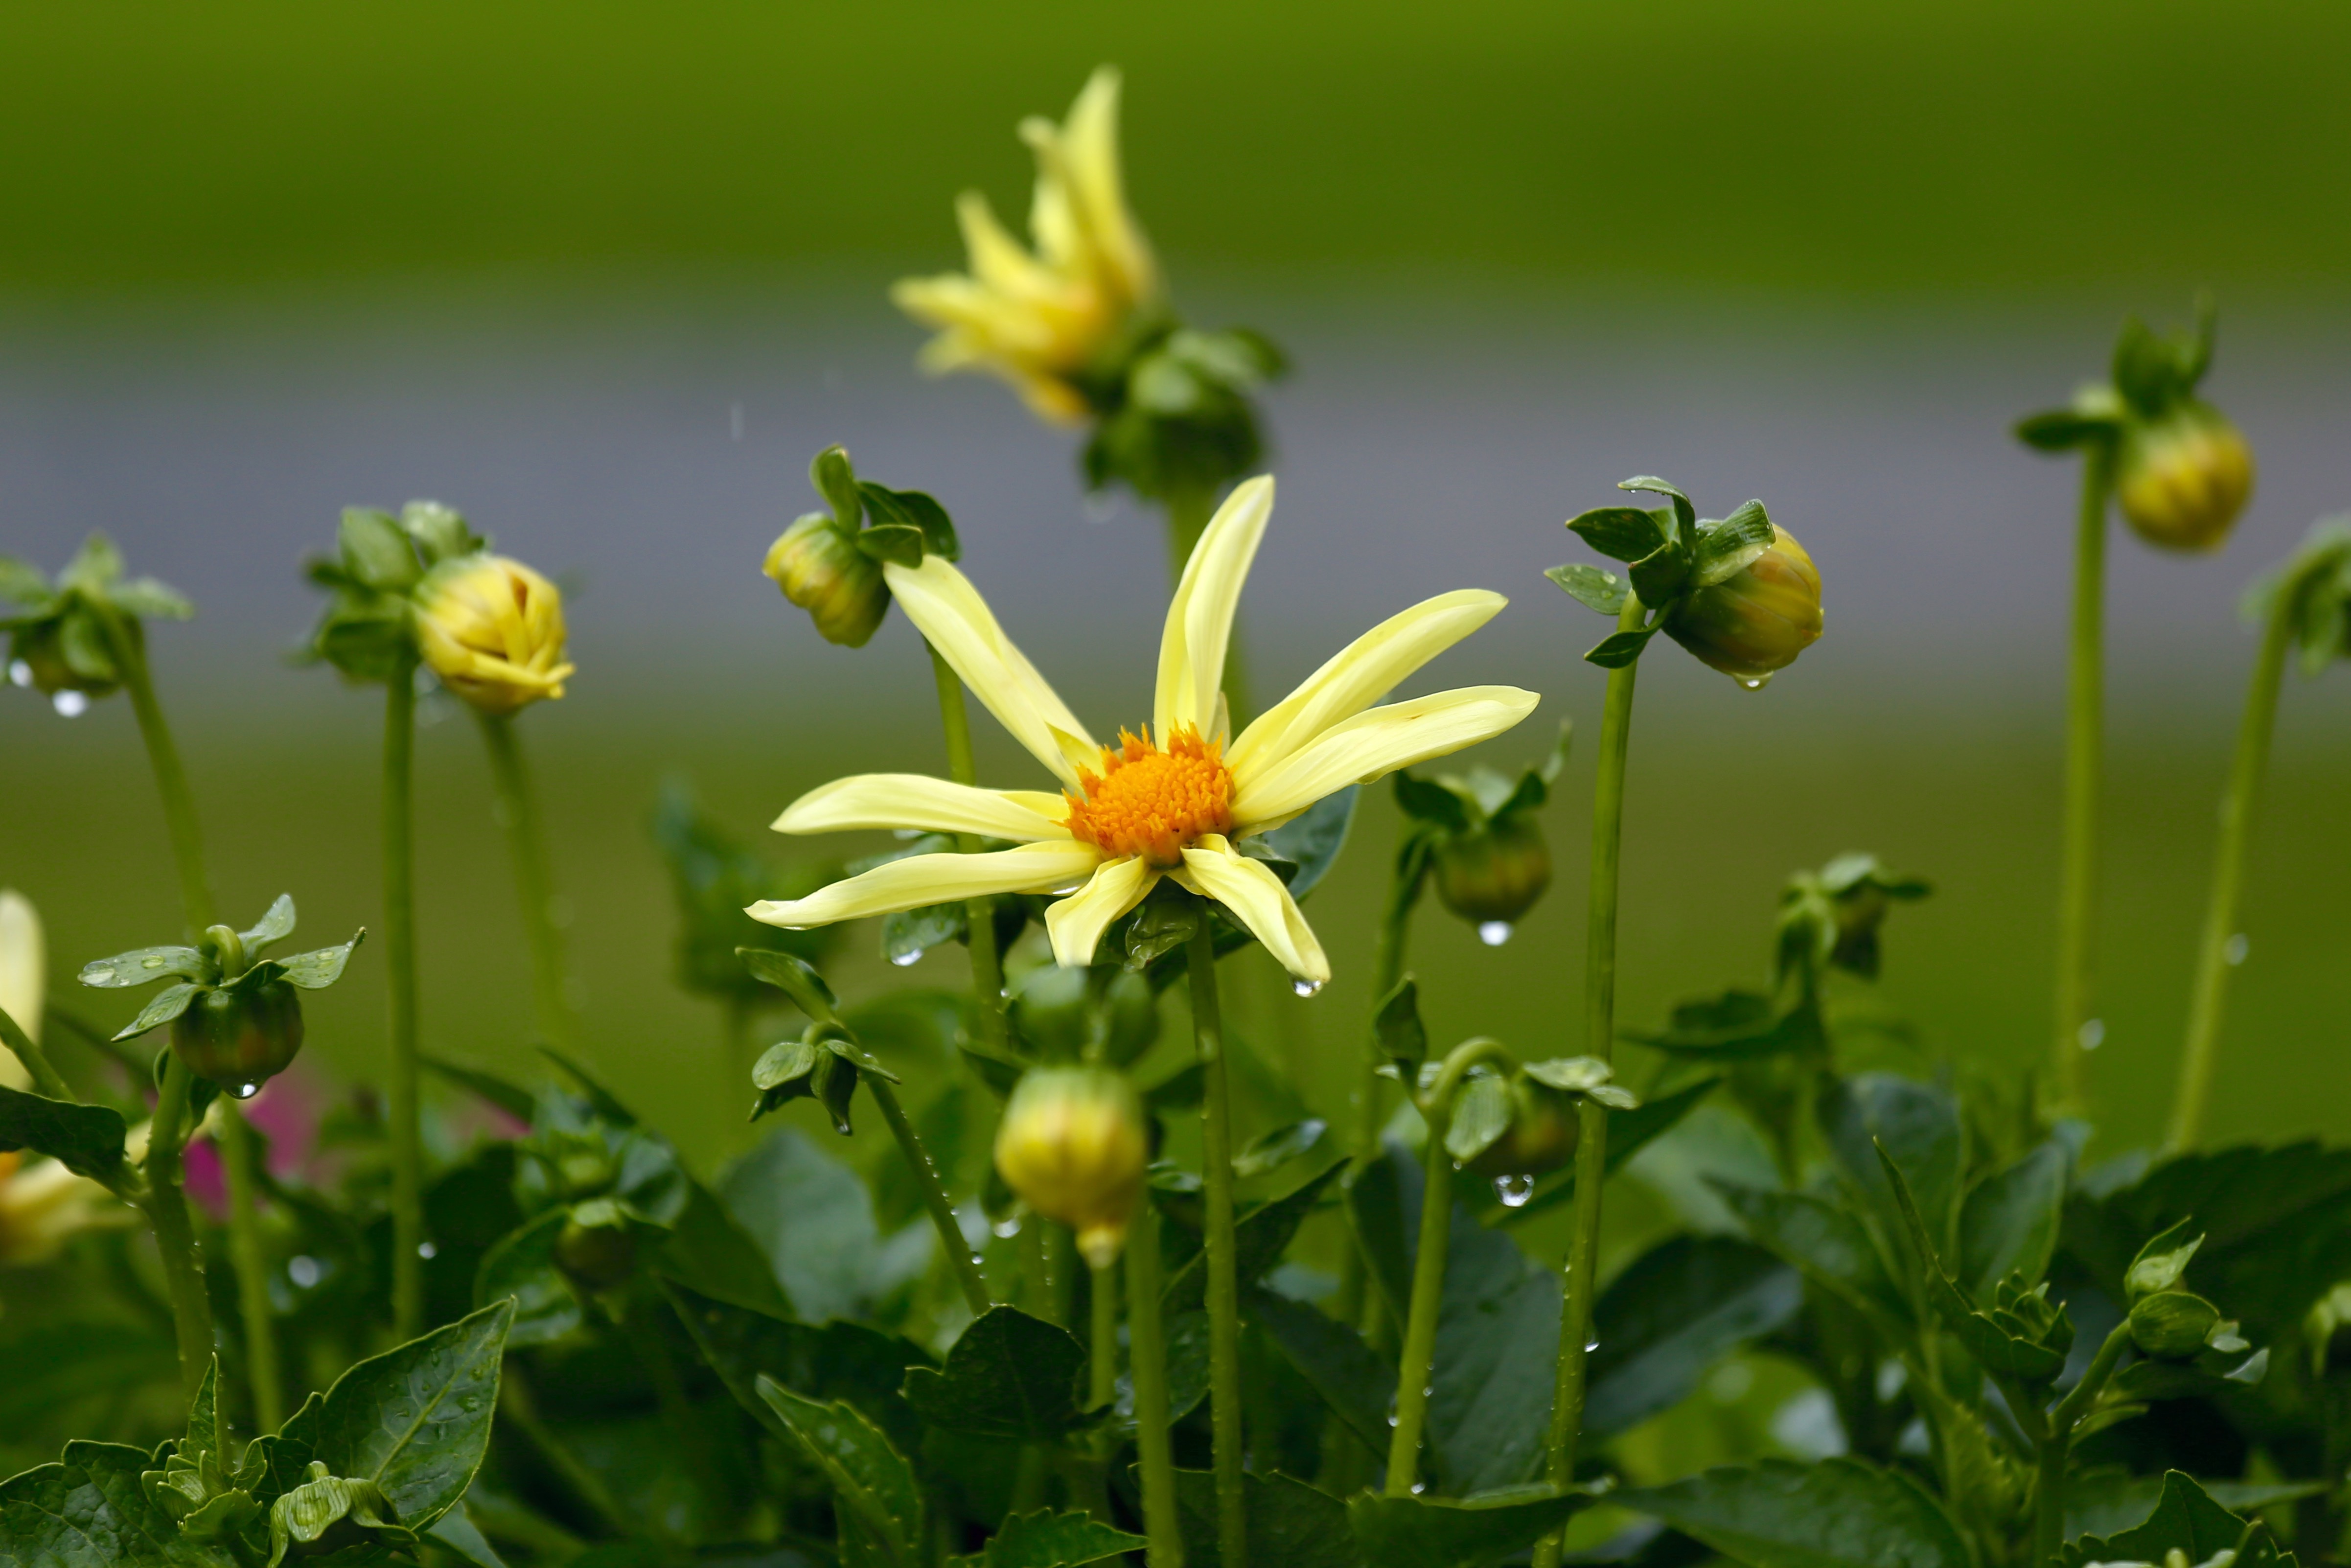
nature, plant, field, meadow, flower, green, botany, yellow, garden, flora, yellow flower, wildflower, flowers, dahlia, macro photography, flowering plant, daisy family, land plant